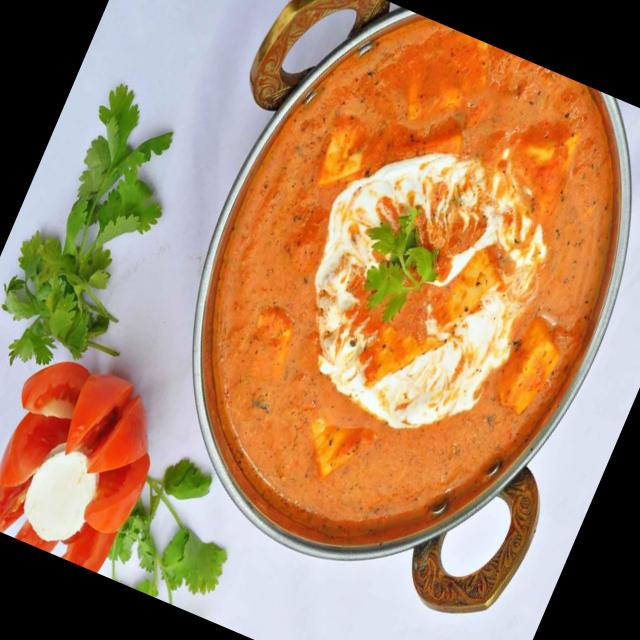
Dish: shahi_paneer